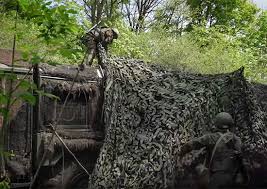
Label: Iskander